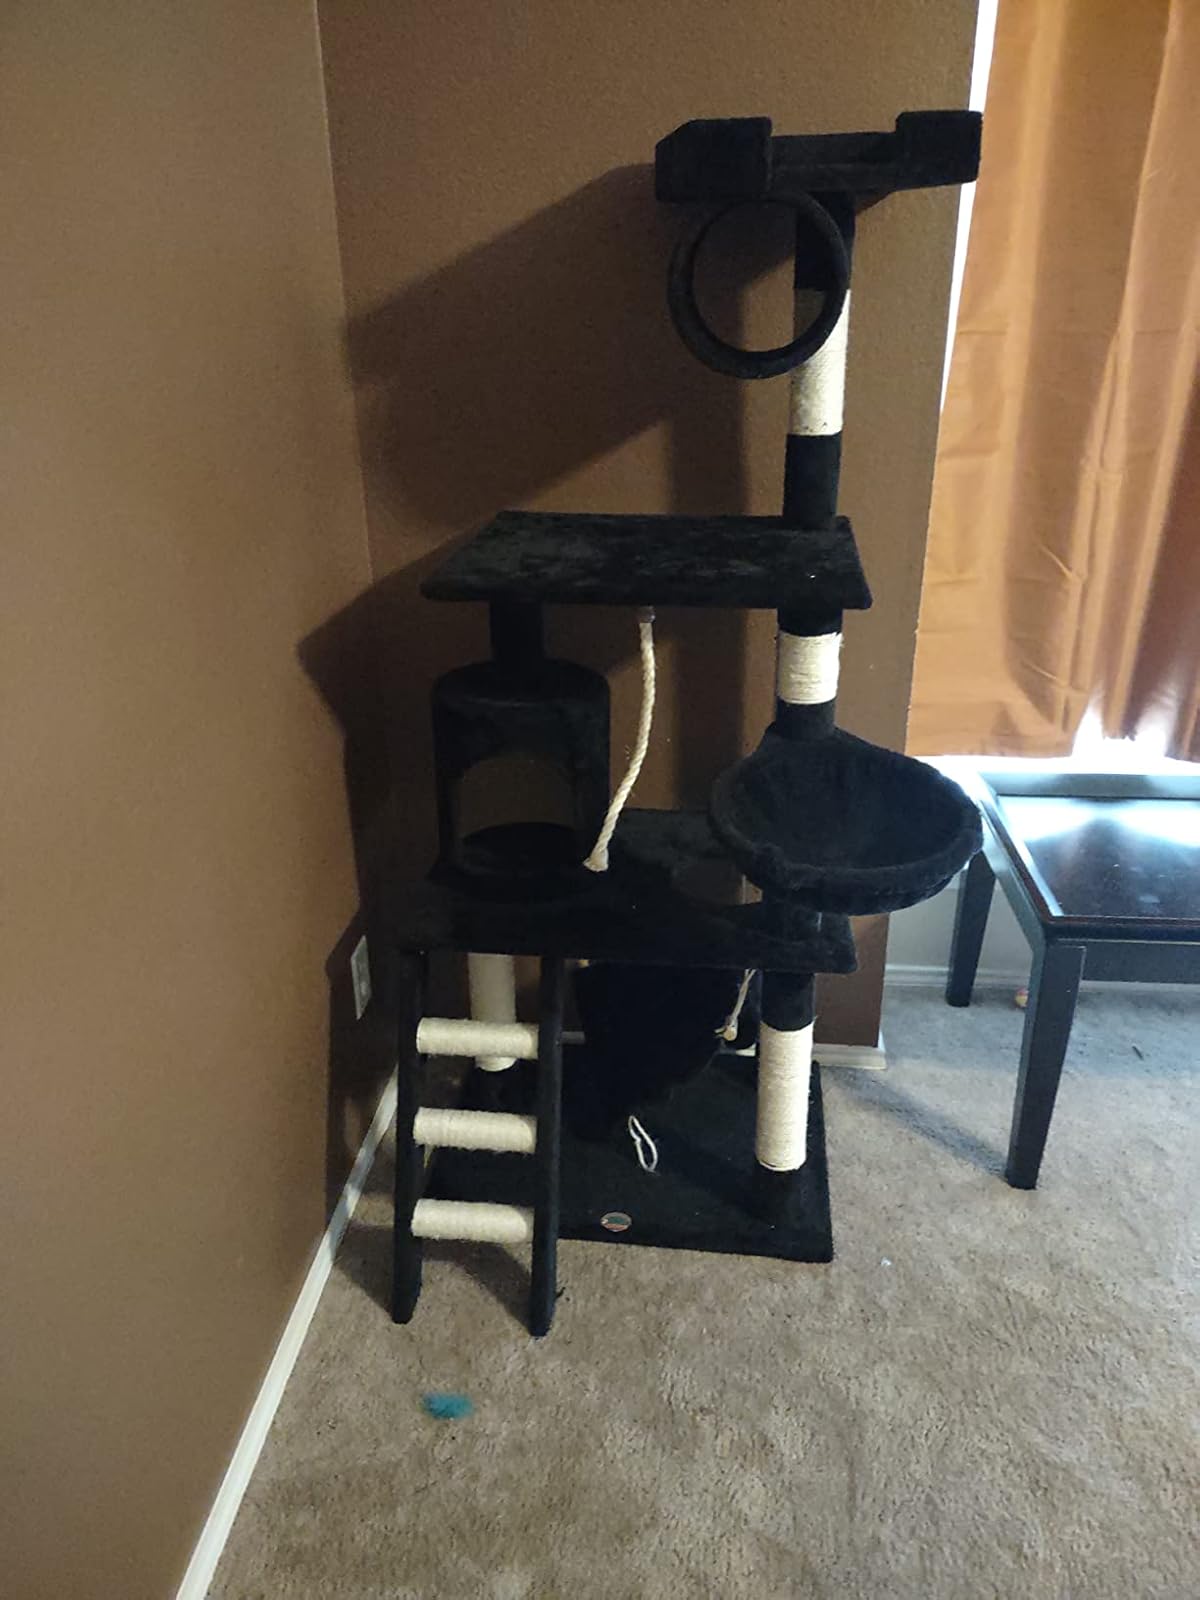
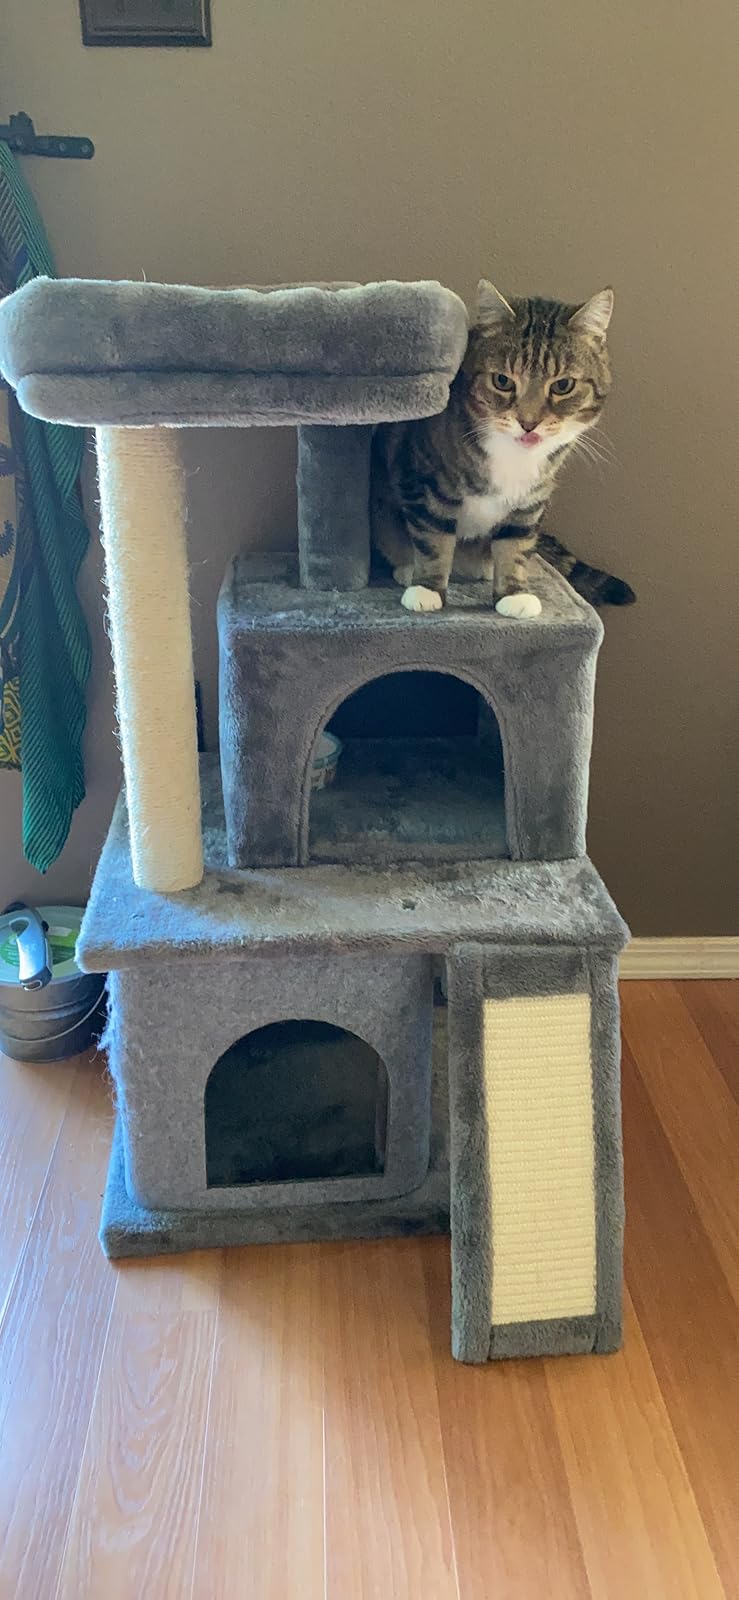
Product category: items_cat tree
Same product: no